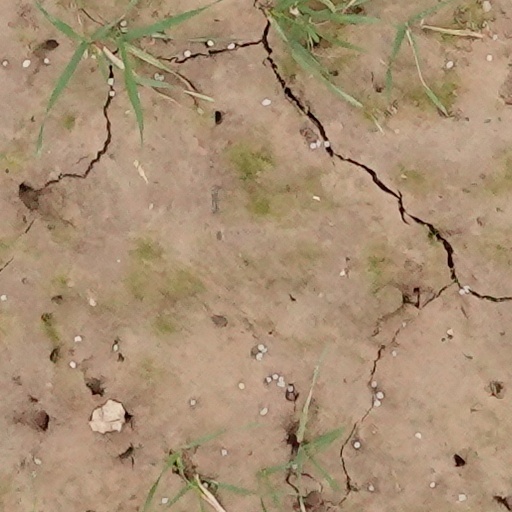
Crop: wheat